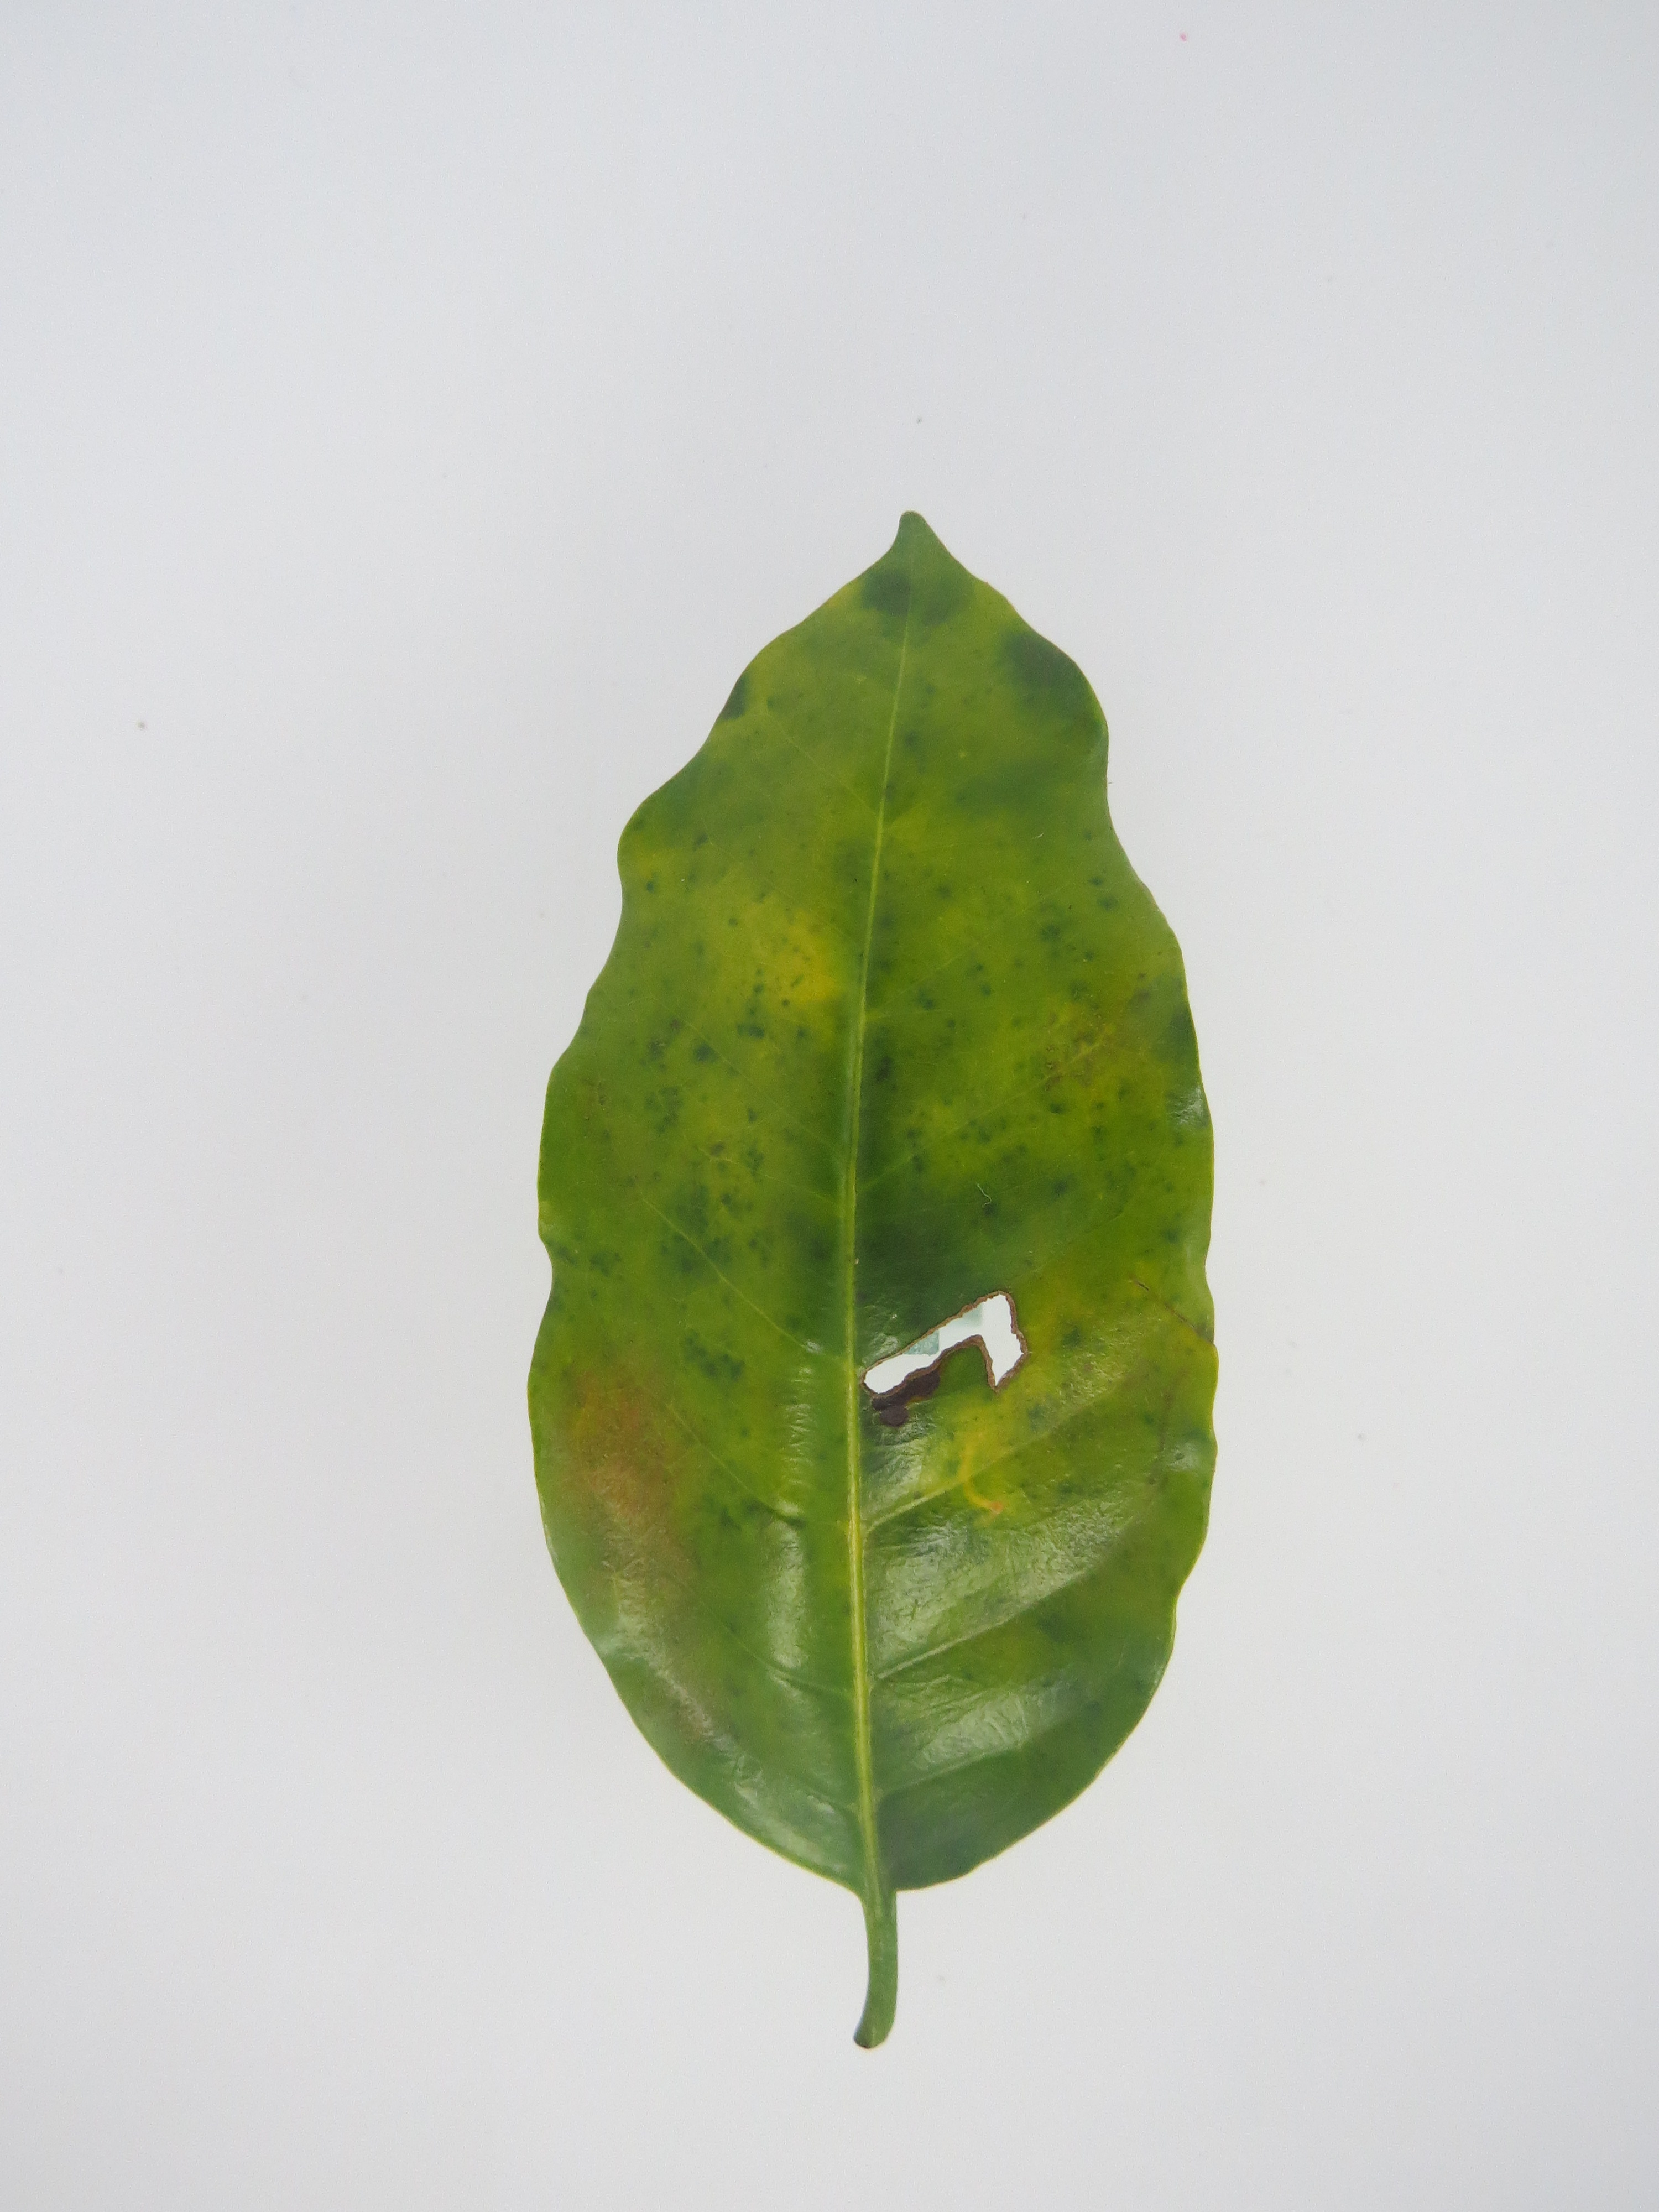
Label: phosphorus-P